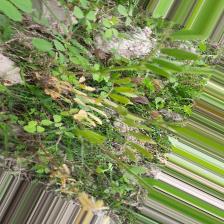
Label: Ascochyta blight